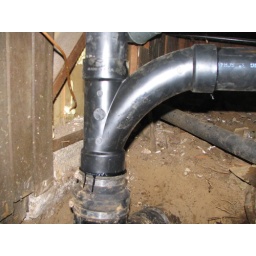
New plumbing tree under floor